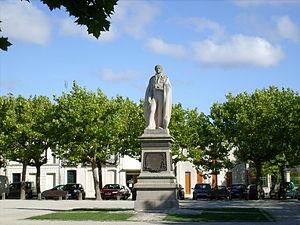
Place Chasseloup-Laubat à Marennes
Marennes est une ancienne commune du Sud-Ouest de la France, située dans le département de la Charente-Maritime en région Nouvelle-Aquitaine. Ses habitants sont appelés les Marennais et les Marennaises. Le 1ᵉʳ janvier 2019, elle fusionne avec Hiers-Brouage pour former la commune nouvelle de Marennes-Hiers-Brouage.